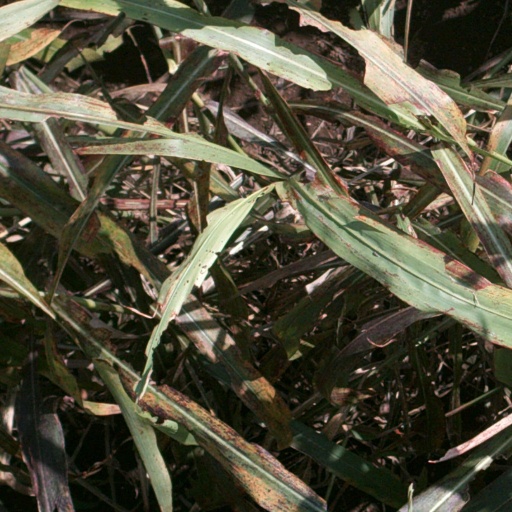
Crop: sorghum